Yakutia Airlines

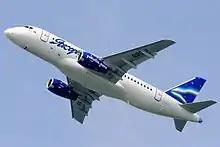
Yakutia Sukhoi Superjet 100-95B

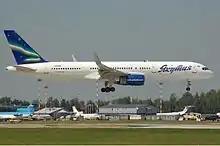
A former Yakutia Boeing 757-200

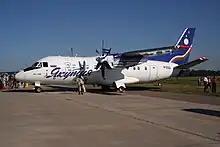
A former Yakutia Antonov An-140-100 at MAKS-2005

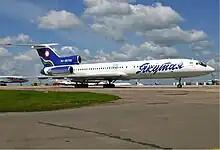
A former Yakutia Tupolev Tu-154M

At the 2019 MAKS Air Show at Zhukovsky International Airport, Moscow, Yakutia Airlines signed a tentative agreement for 5 Irkut MC-21 aircraft. Delivery of the new aircraft was originally expected to be in the second half of 2021.